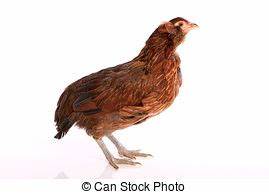
Label: gallina